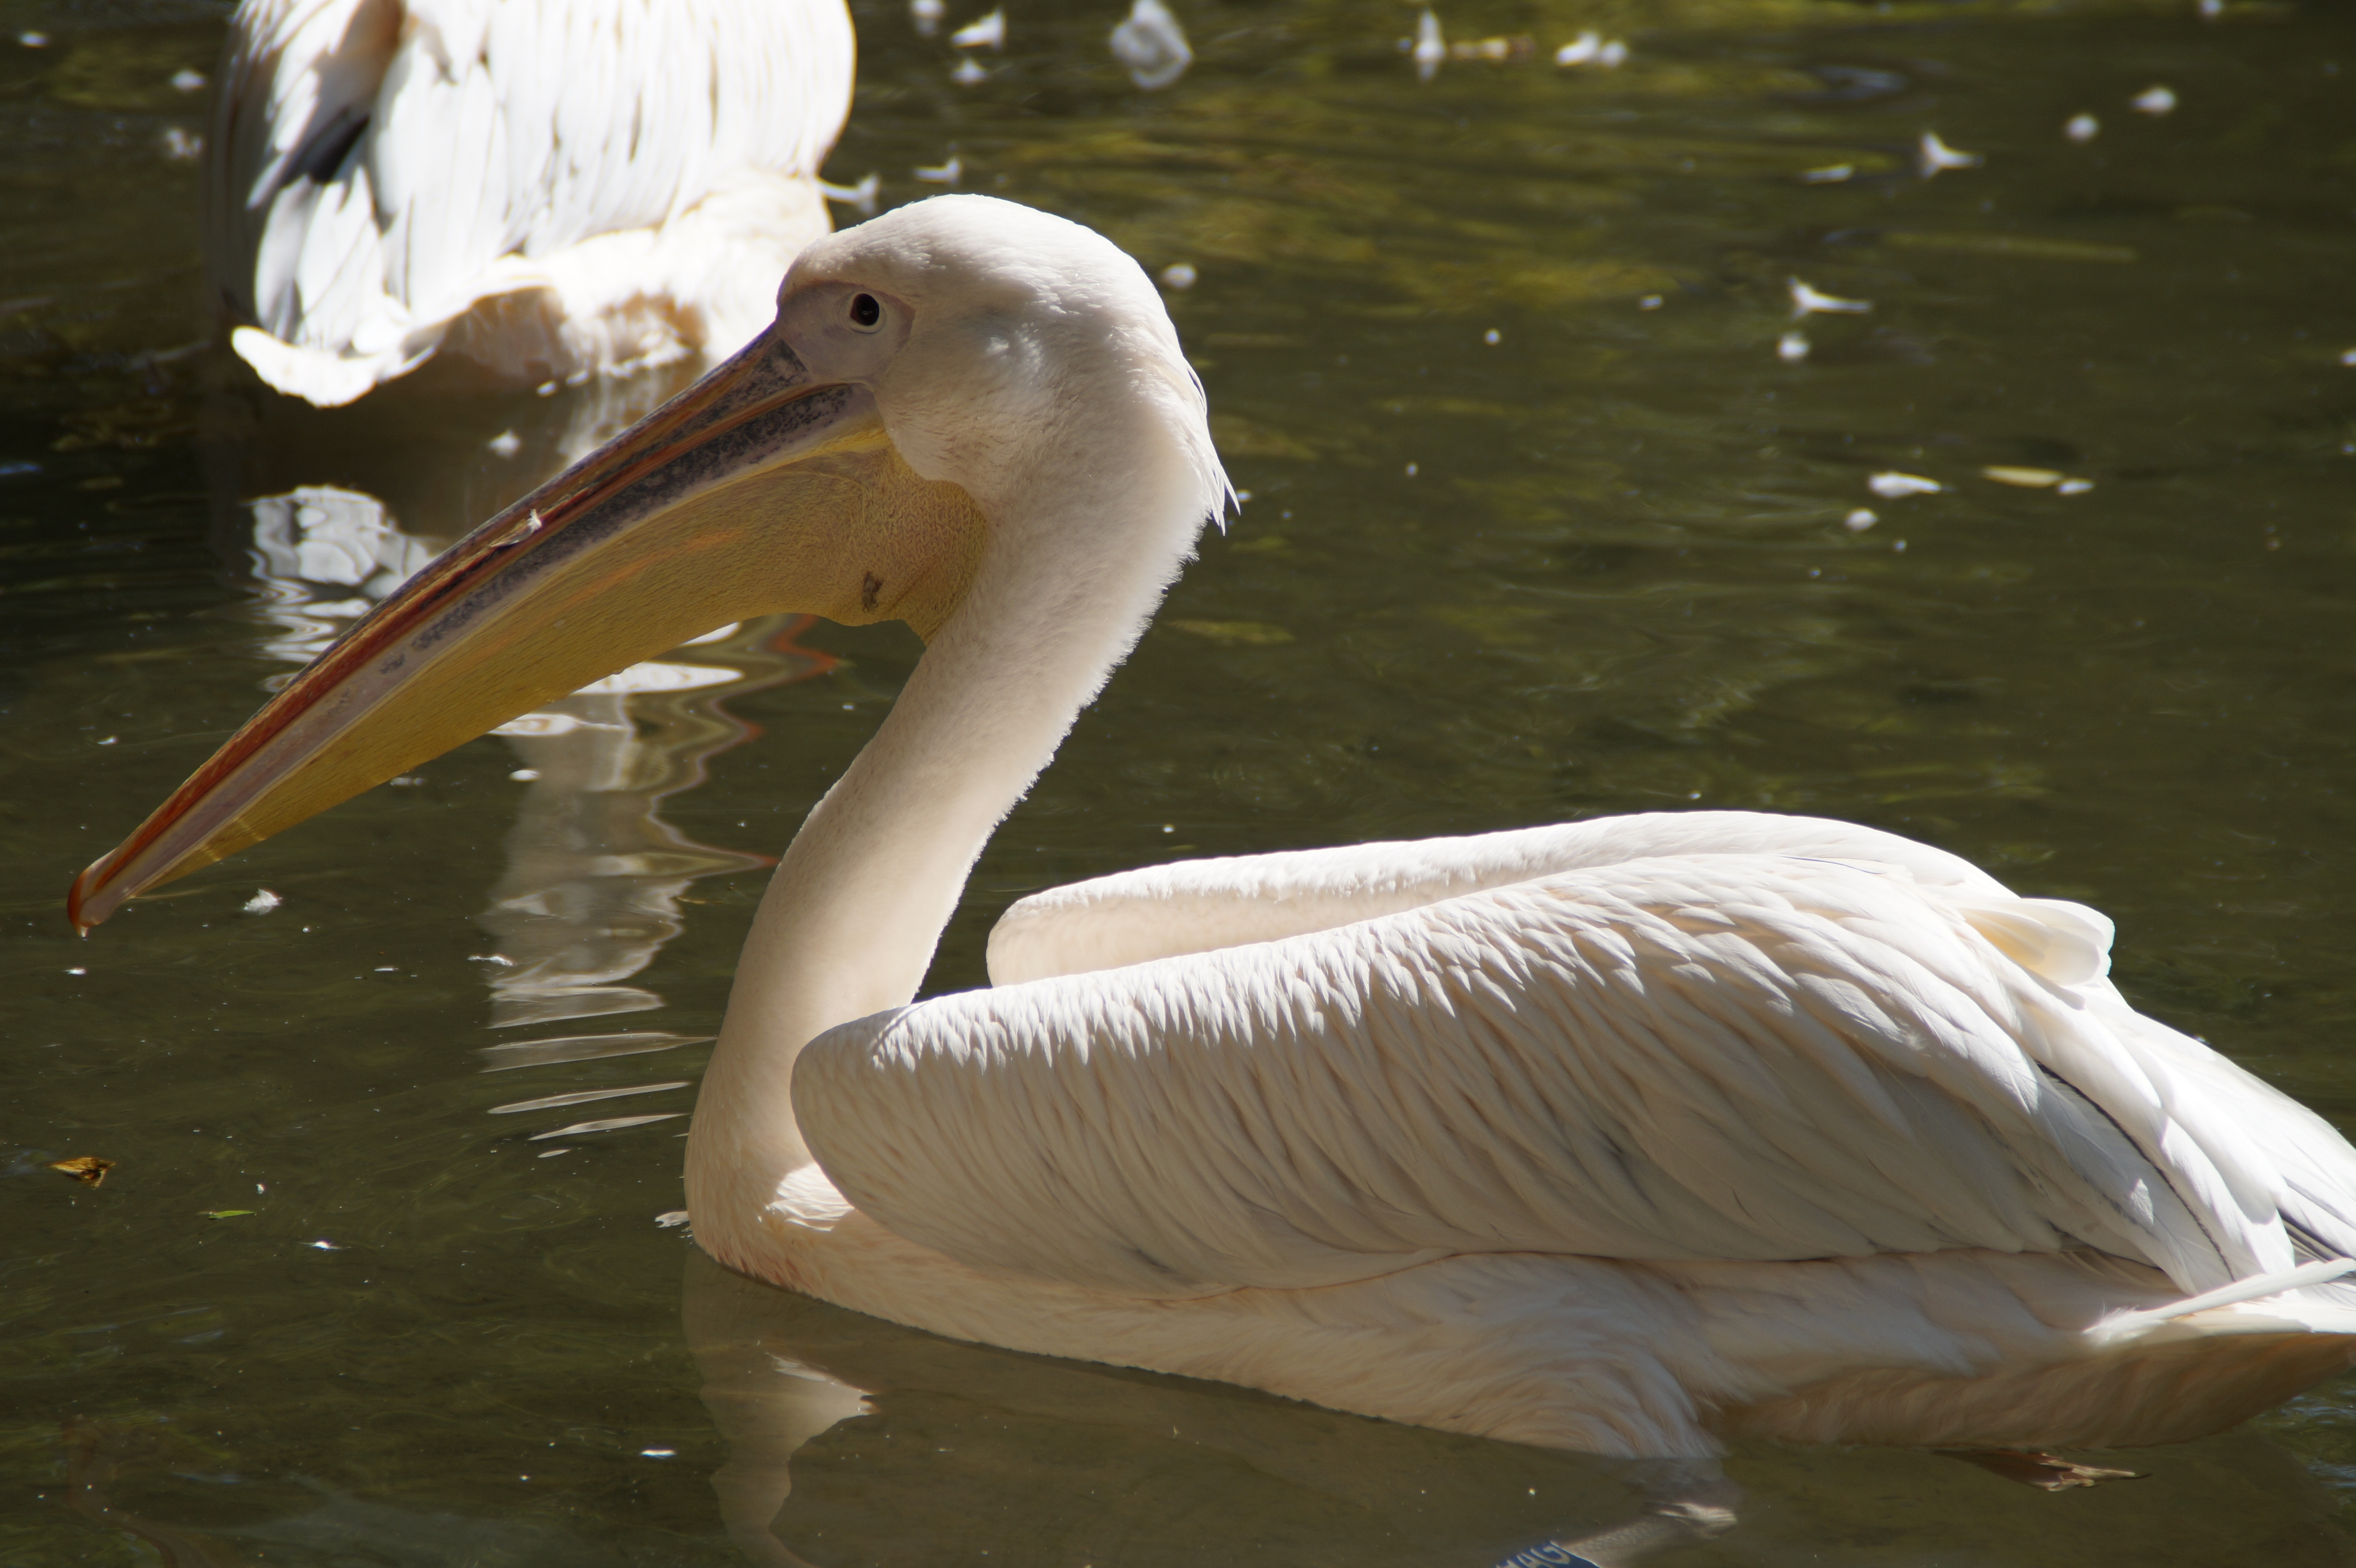
water, bird, wing, white, pelican, seabird, wildlife, swim, portrait, beak, floating, close, fauna, face, vertebrate, bill, pelikan, waters, water bird, animal world, pelecaniformes, animal portrait